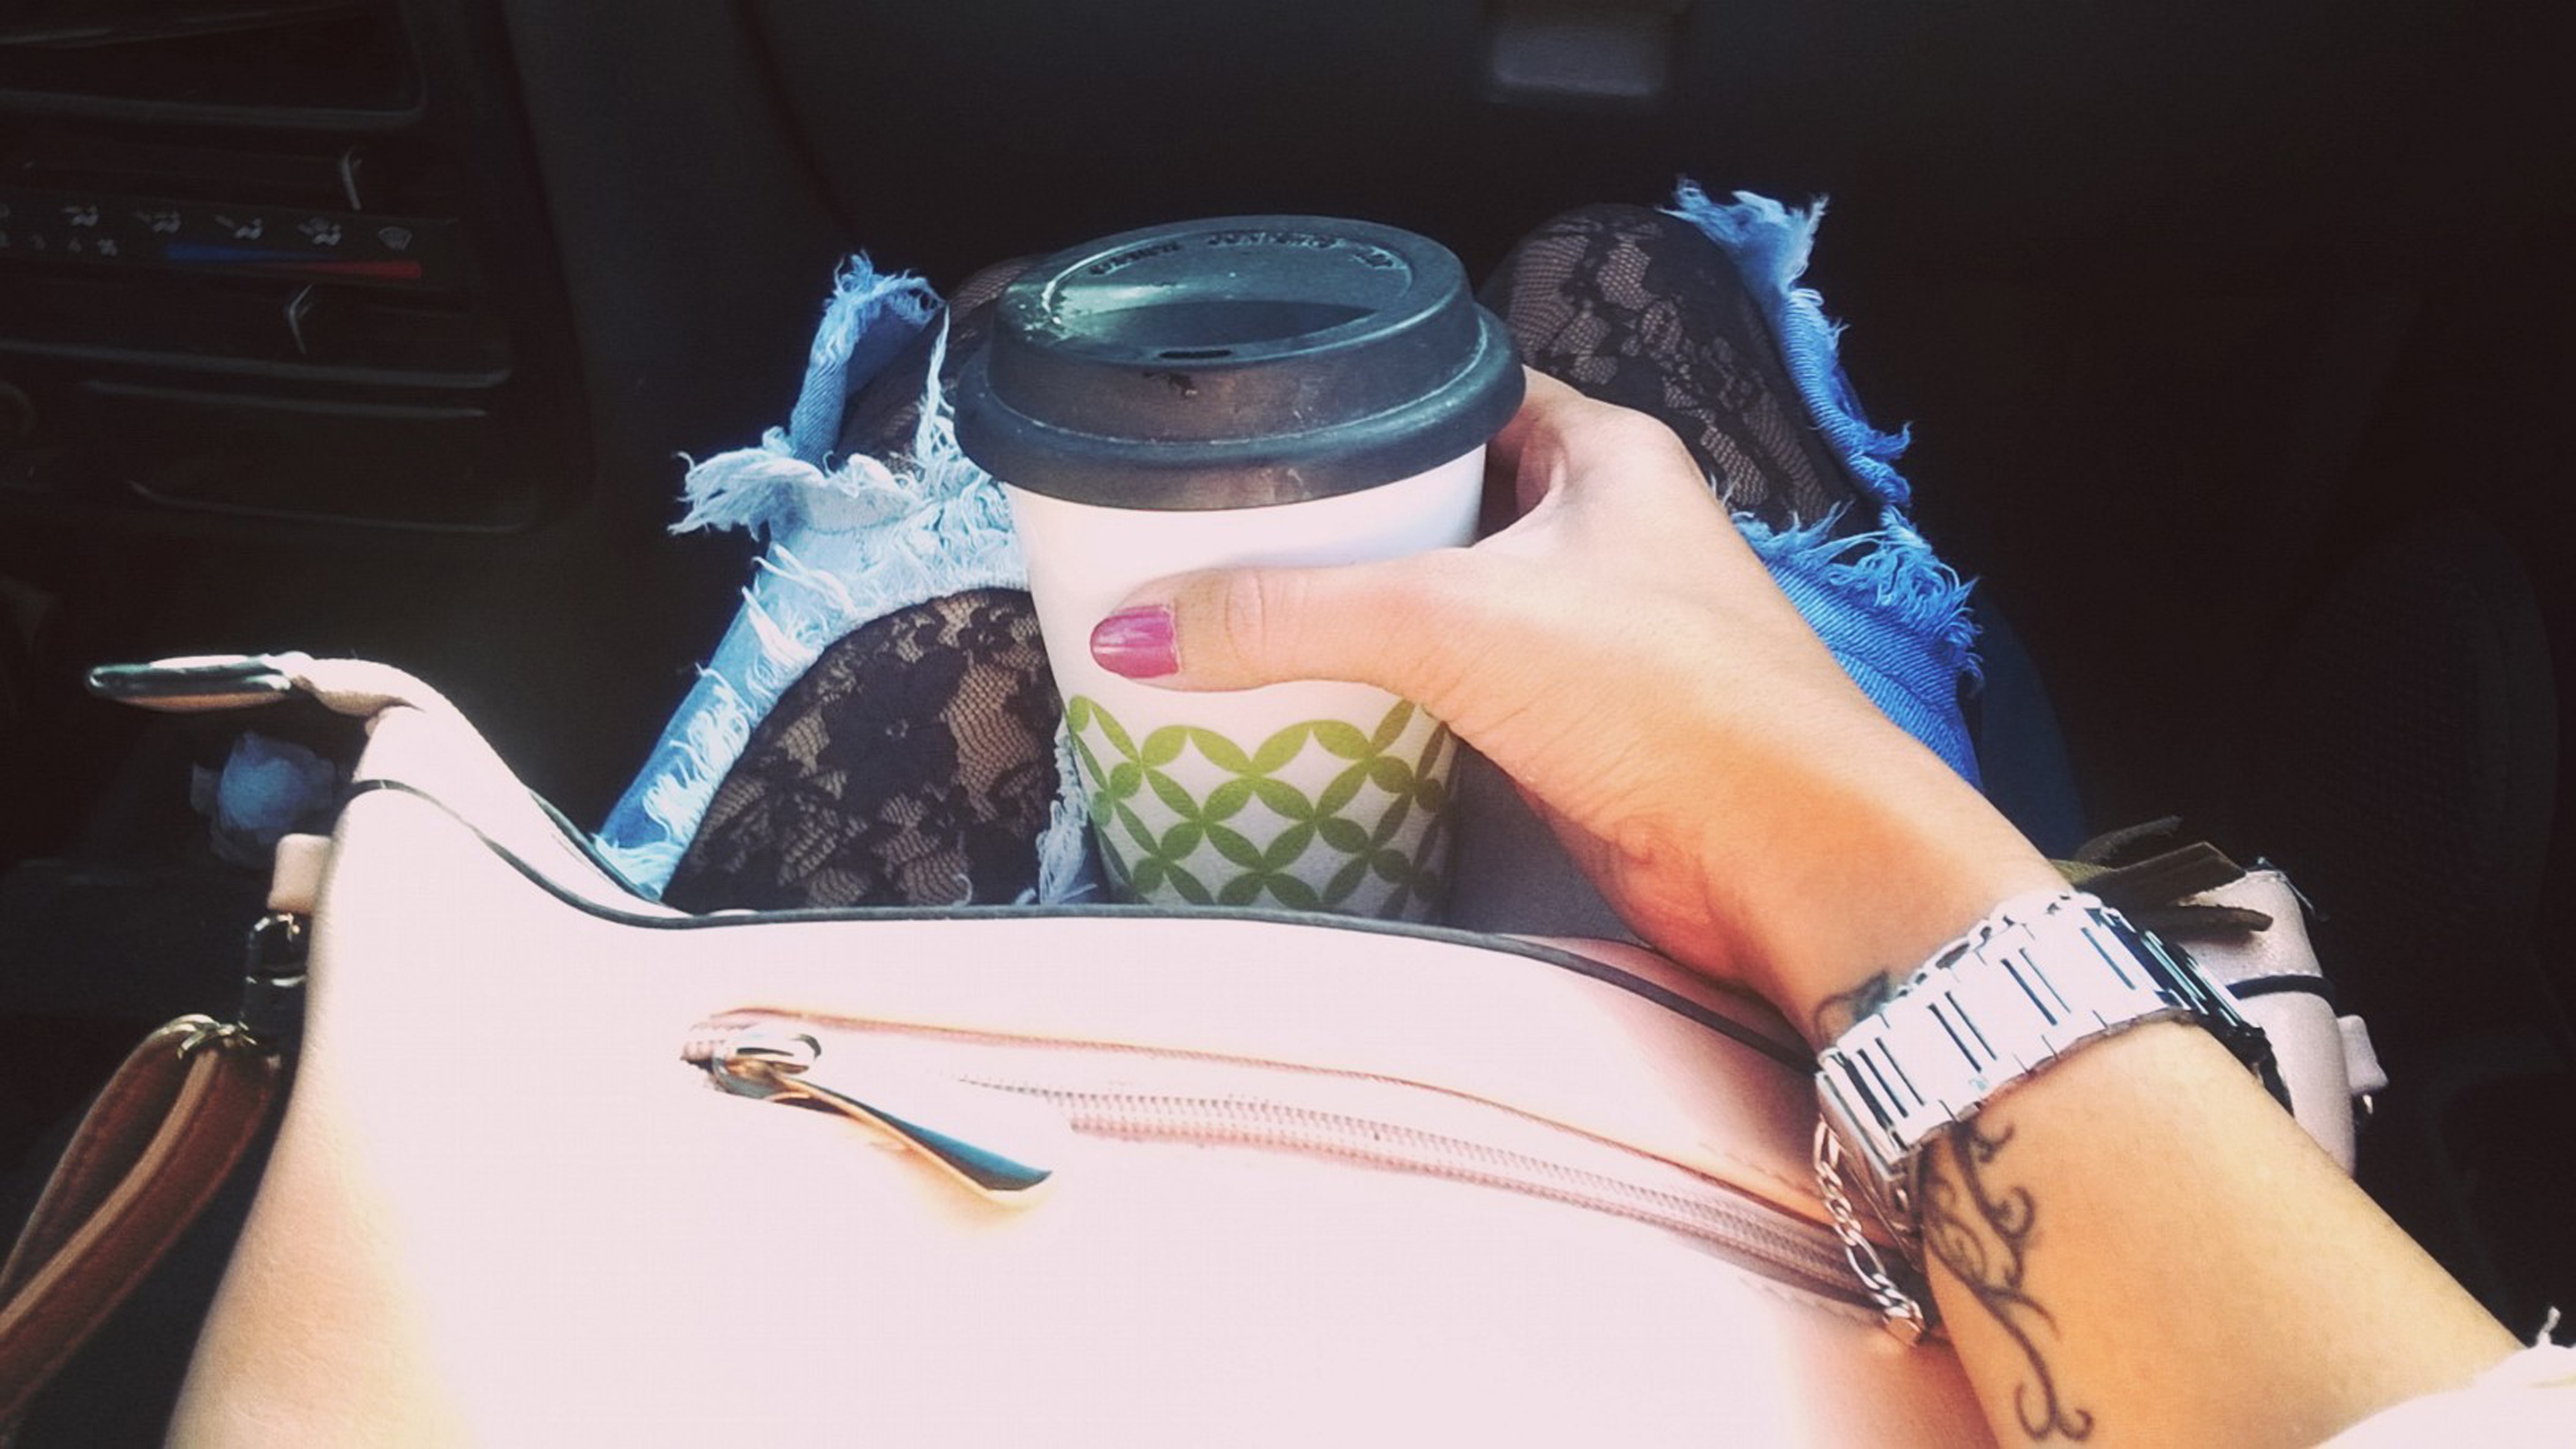
hand, girl, leg, fashion, blue, lady, glasses, beauty, interaction, sense, vision care